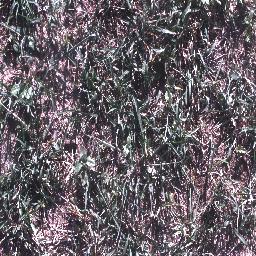
Label: negative